Cuyagua

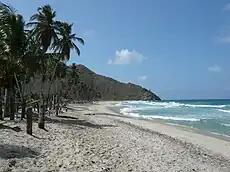
Cuyagua

Cuyagua is a town located on the coast of Aragua state, Venezuela, noted for having a beach with heavy waves that is enjoyed by surfers. Among its rivers are Pozo de Arena and Pozo San Pedro.